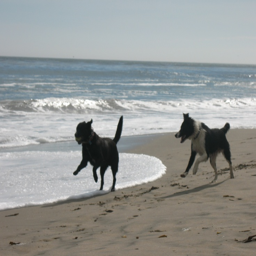
fun at the beach - it beach